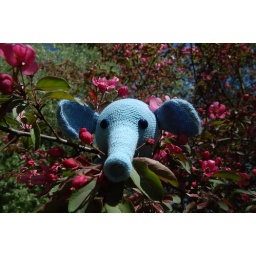
Elephant Ozy again.. It climbs onto blooming trees and breathes in their pink smell.